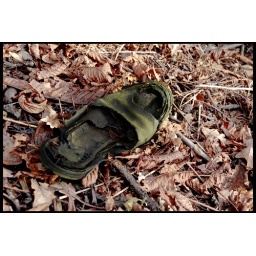
shoe which was letting in water